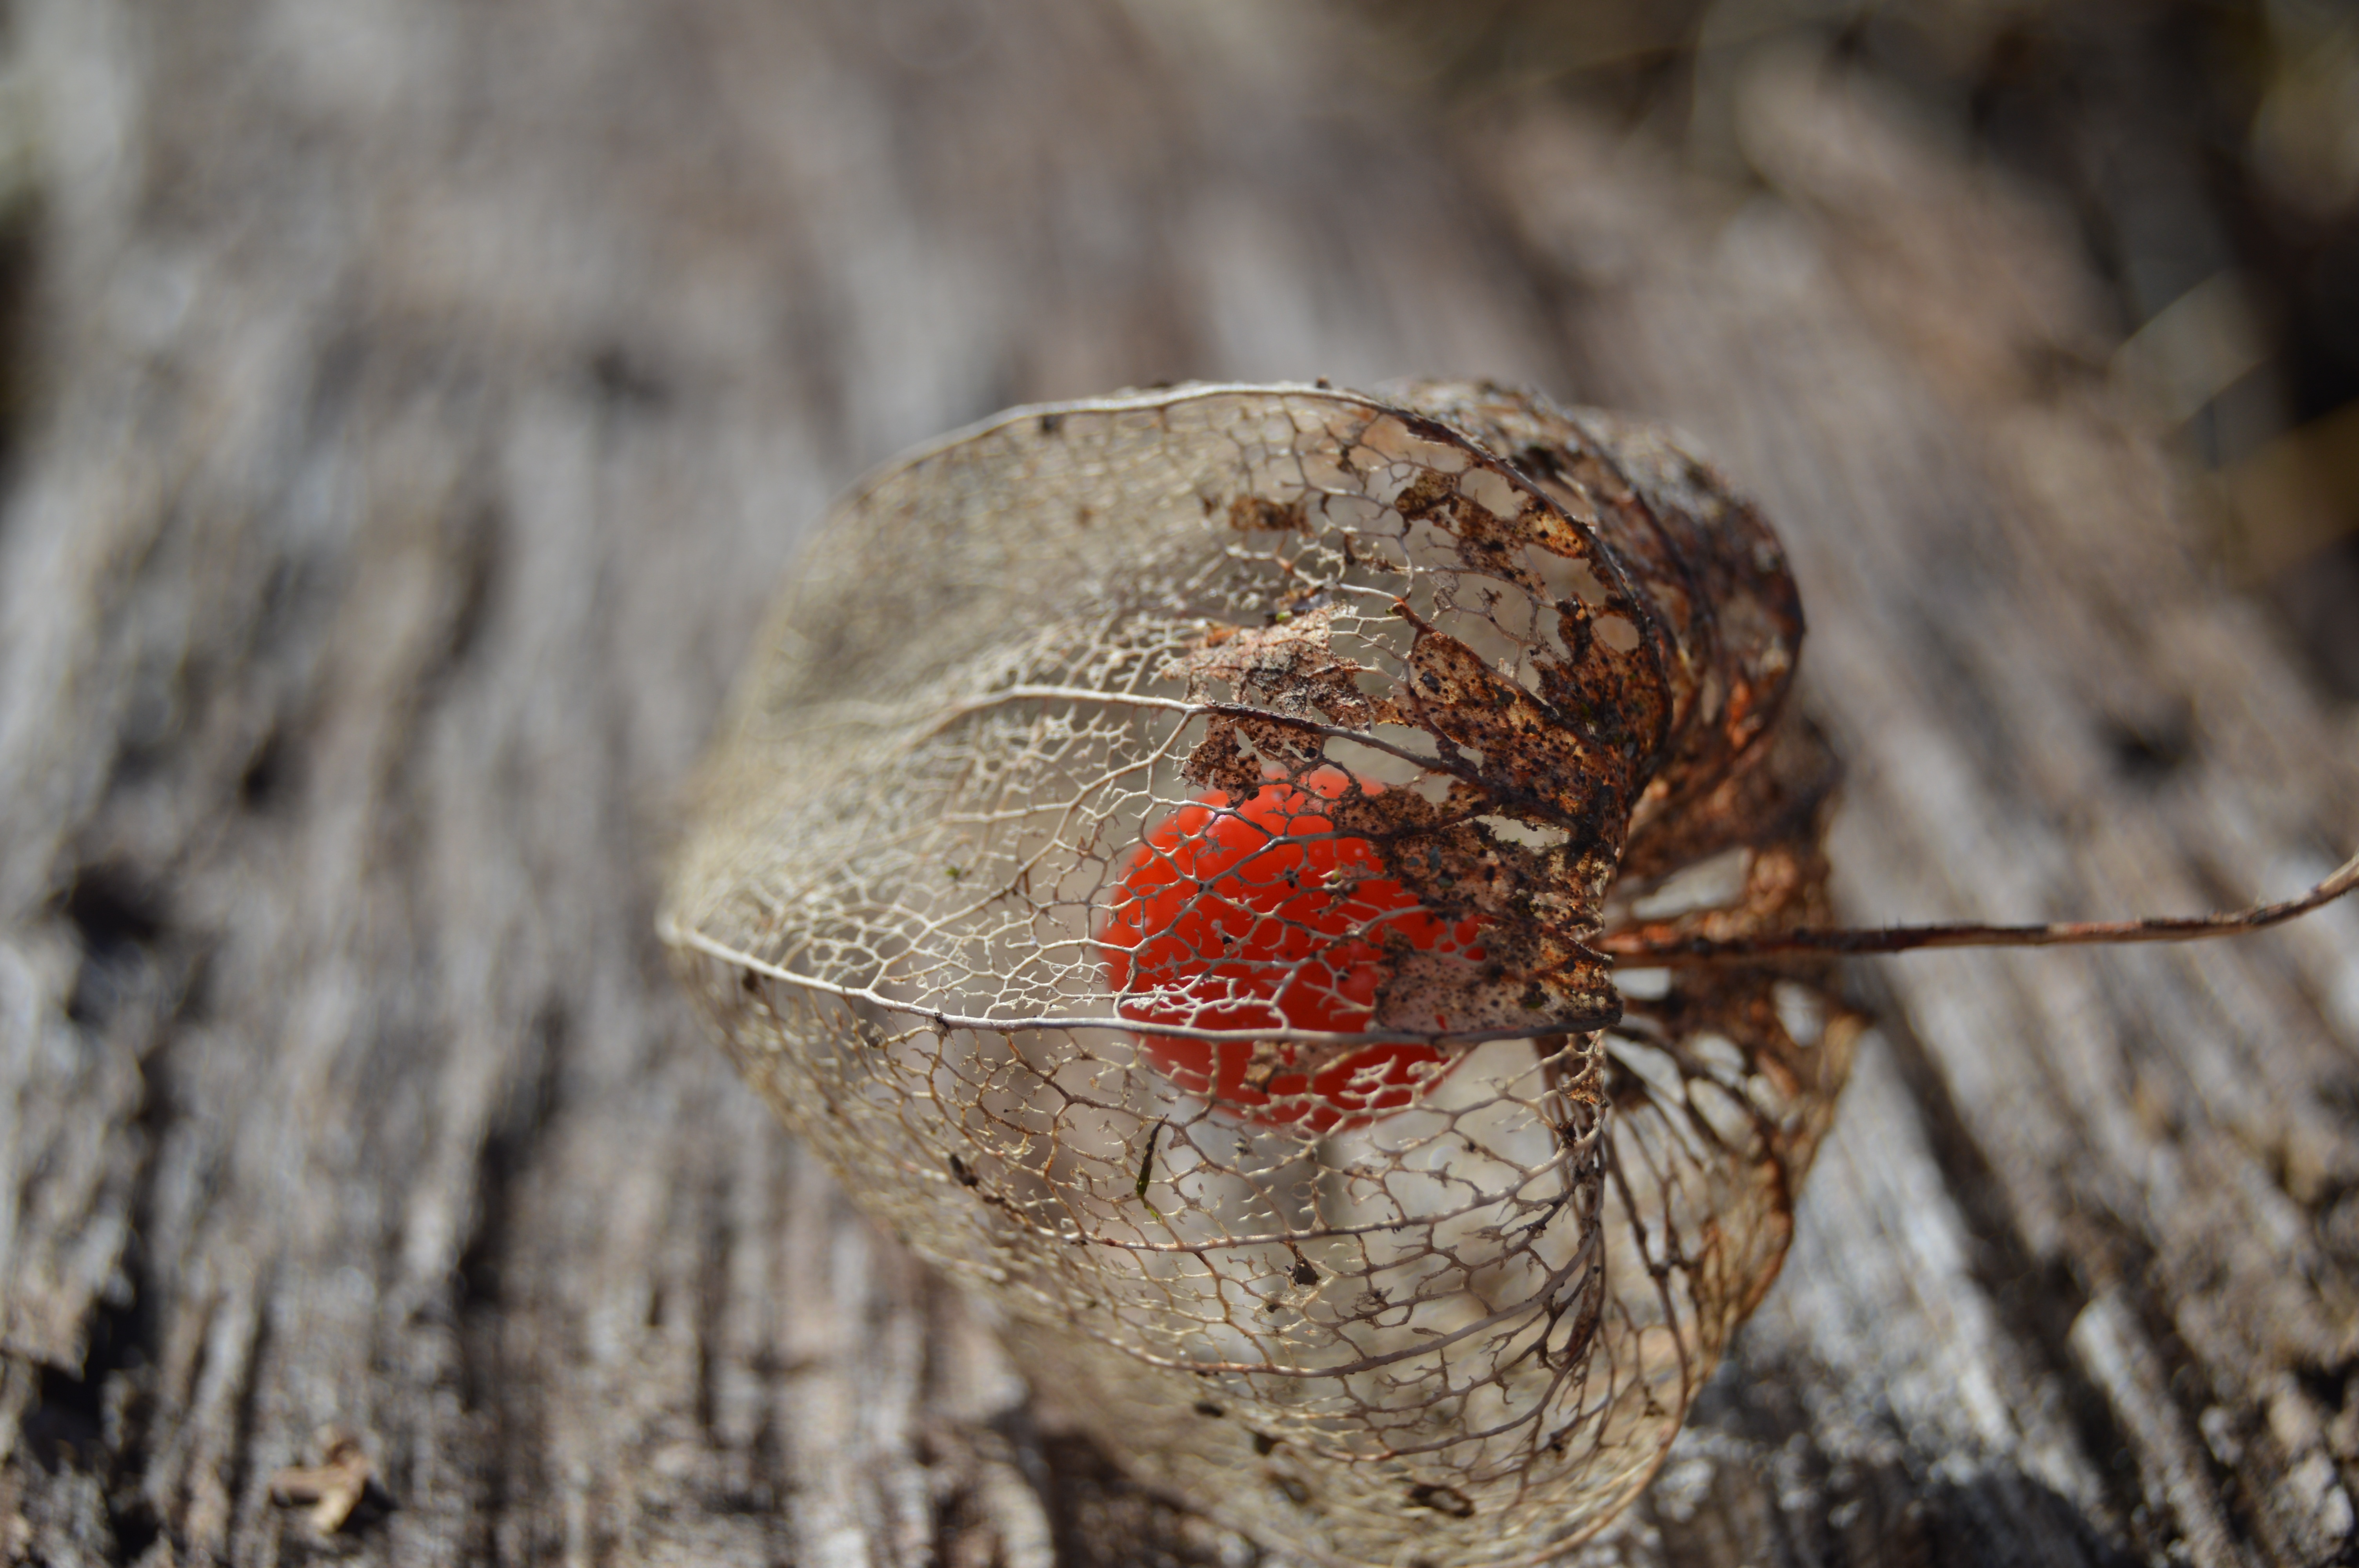
tree, nature, branch, winter, board, wood, fruit, plank, leaf, flower, trunk, wildlife, spring, green, red, insect, autumn, garden, juicy, flora, season, fauna, close up, vitamin, macro photography, lampions, sadje, vrt, deska